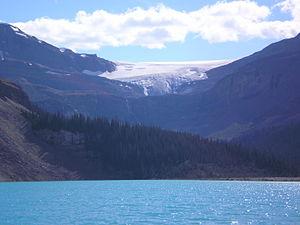
Le glacier Bow est situé dans le parc national Banff, en Alberta, à environ 37 kilomètres au nord-ouest de Lake Louise, et peut être aperçu depuis la Promenade des Glaciers.